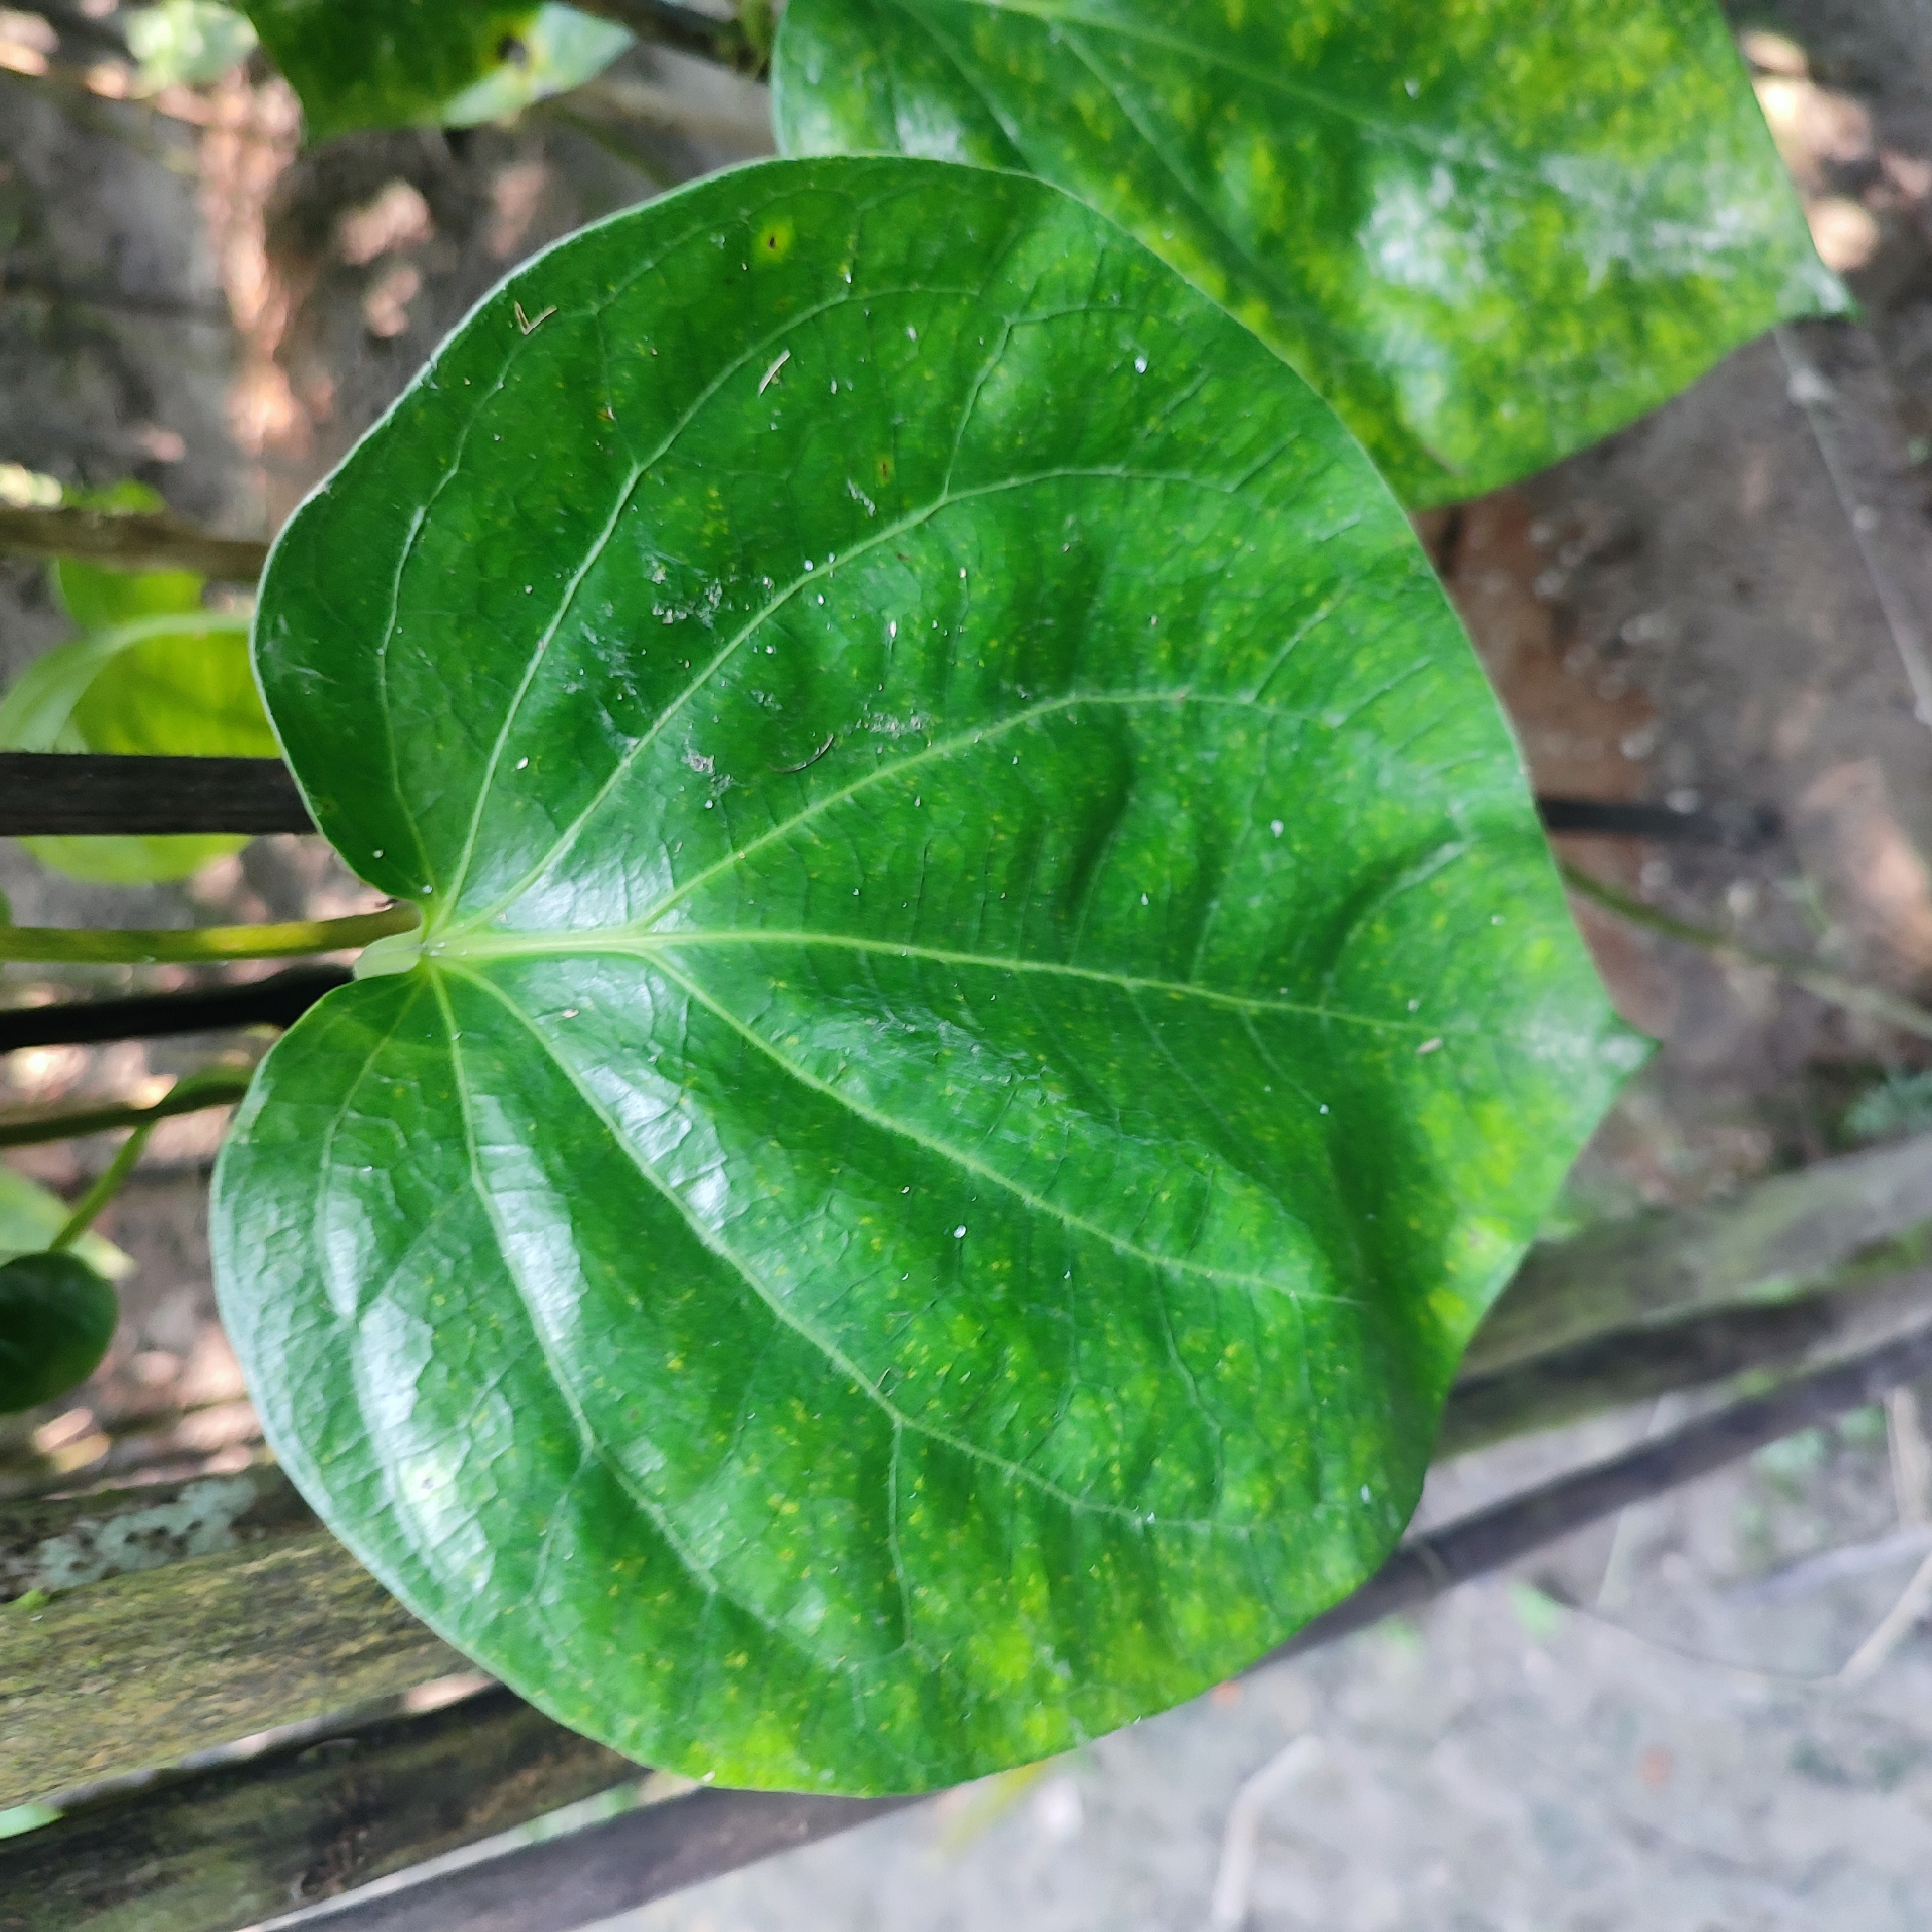
Label: Healthy_Leaf